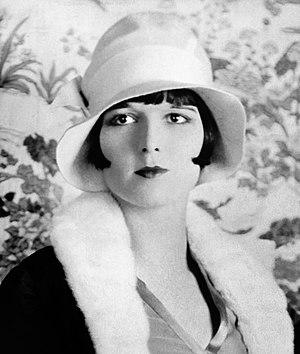
La coupe à la garçonne est une coupe de cheveux et coiffure féminine courte apparue au début du XXᵉ siècle et popularisée à la fin des années 1920 par Louise Brooks dans le film Loulou et par Joséphine Baker. Il s'agit à cette époque d'une variante courte de la coupe au carré.
Le cinéma sonore désigne les films permettant la vision d’images animées enregistrées et simultanément l’audition d’une bande-son enregistrée. Les films ainsi présentés sont désignés indifféremment comme des films sonores ou films parlants. Restrictivement, cette expression désigne les films d’après 1926-27, les opposant à la période du cinéma muet. Elle est ainsi nommée depuis l’avènement du son enregistré sur disque en 1926 par procédé Vitaphone. À celui-ci succède en 1927 le premier son enregistré sur pellicule argentique négative puis reporté sur les copies d'exploitation louées aux salles de cinéma, par procédé appelé « son optique ».
Louise Brooks est une actrice américaine, née Mary Louise Brooks.